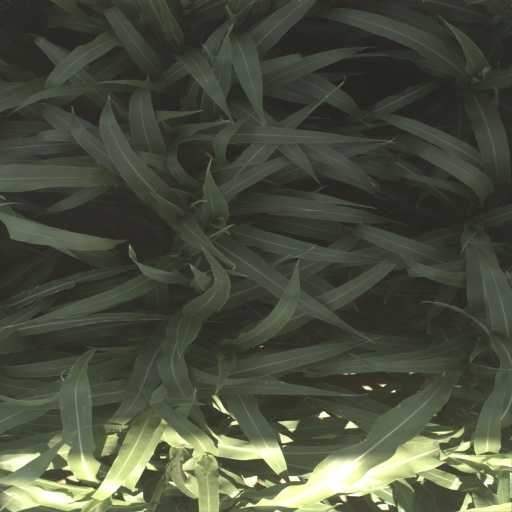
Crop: sorghum